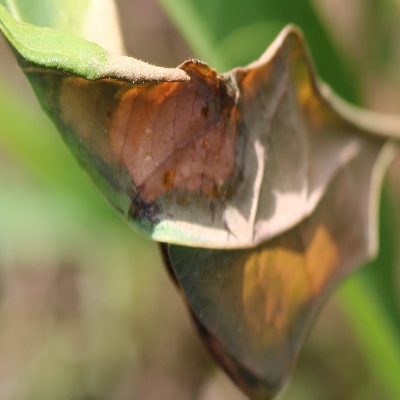
Crop: Cassava
Condition: bacterial blight